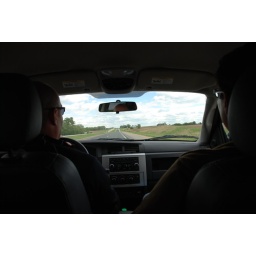
on the road in Mitch's new truck